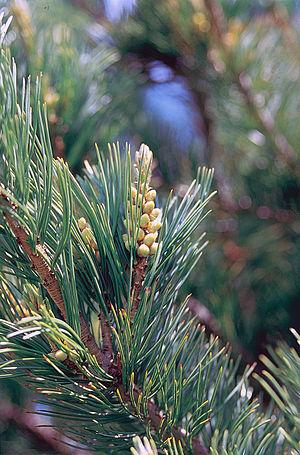
Le Pin flexible est un arbre appartenant au genre Pinus et à la famille des Pinaceae.